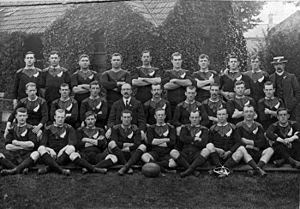
Le rugby à XV, aussi appelé rugby union dans les pays anglophones, qui se joue par équipes de quinze joueurs sur le terrain avec des remplaçants, est la variante la plus pratiquée du rugby, famille de sports collectifs, dont les spécificités sont les mêlées et les touches, mettant aux prises deux équipes qui se disputent un ballon ovale, joué à la main et au pied.
L'équipe de Nouvelle-Zélande de rugby à XV en tournée en 1905-1906 – également connue sous le nom de The Originals – représentant la Nouvelle-Zélande, est la première équipe des All Blacks à se déplacer hors d'Australasie. Elle effectue une tournée en Grande-Bretagne en 1905, puis en France et enfin en Amérique du Nord en 1906.
L'équipe de Nouvelle-Zélande de rugby à XV, surnommée les All Blacks, est l'équipe qui représente la Nouvelle-Zélande dans les principales compétitions internationales de rugby à XV. D'autres sélections représentent la Nouvelle-Zélande lors de compétitions moins importantes de rugby à XV, c'est le cas notamment des Junior All Blacks qui est l'équipe réserve des All Blacks. Elle est considérée comme la meilleure sélection nationale au monde du fait de son palmarès. De novembre 2009 jusqu'en août 2019, elle occupe sans discontinuer la première place au classement des équipes nationales de rugby.
"Le rugby à XV est le sport le plus populaire de Nouvelle-Zélande, il attire principalement les meilleurs sportifs ""blancs"" du pays et aussi ceux des îles voisines de l'Océanie.
La tournée de l'équipe de France de rugby à XV en 1958 est la première tournée d'une équipe de rugby à XV représentant la France dans une nation du Commonwealth de l'hémisphère Sud. Elle effectue une tournée en Afrique du Sud en 1958 et termine invaincue de la série de deux test matches avec une victoire et un nul.
Cet article présente l'historique des confrontations entre l'équipe d'Angleterre et l'équipe de Nouvelle-Zélande en rugby à XV. Les deux équipes se sont affrontées à 42 reprises, dont trois fois en Coupe du monde. Les Néo-Zélandais ont remporté 33 victoires contre 8 pour les Anglais et un match nul.
L'équipe de France de rugby à XV et l'équipe de Nouvelle-Zélande de rugby à XV s'affrontent depuis un siècle. Au 23 juin 2018, elles ont disputé soixante-deux rencontres l'une contre l'autre. La première confrontation, qui est aussi le premier match officiel de l'histoire rugbystique de la France, a lieu à Paris le 1ᵉʳ juin 1906 et voit la Nouvelle-Zélande s'imposer 38 à 8. Il faut attendre 1954 pour que la France s'impose, sur le score de 3 à 0.